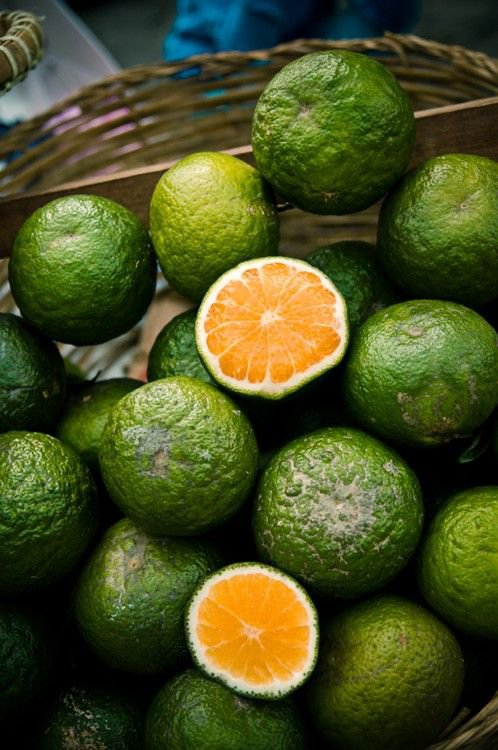
Label: Orange